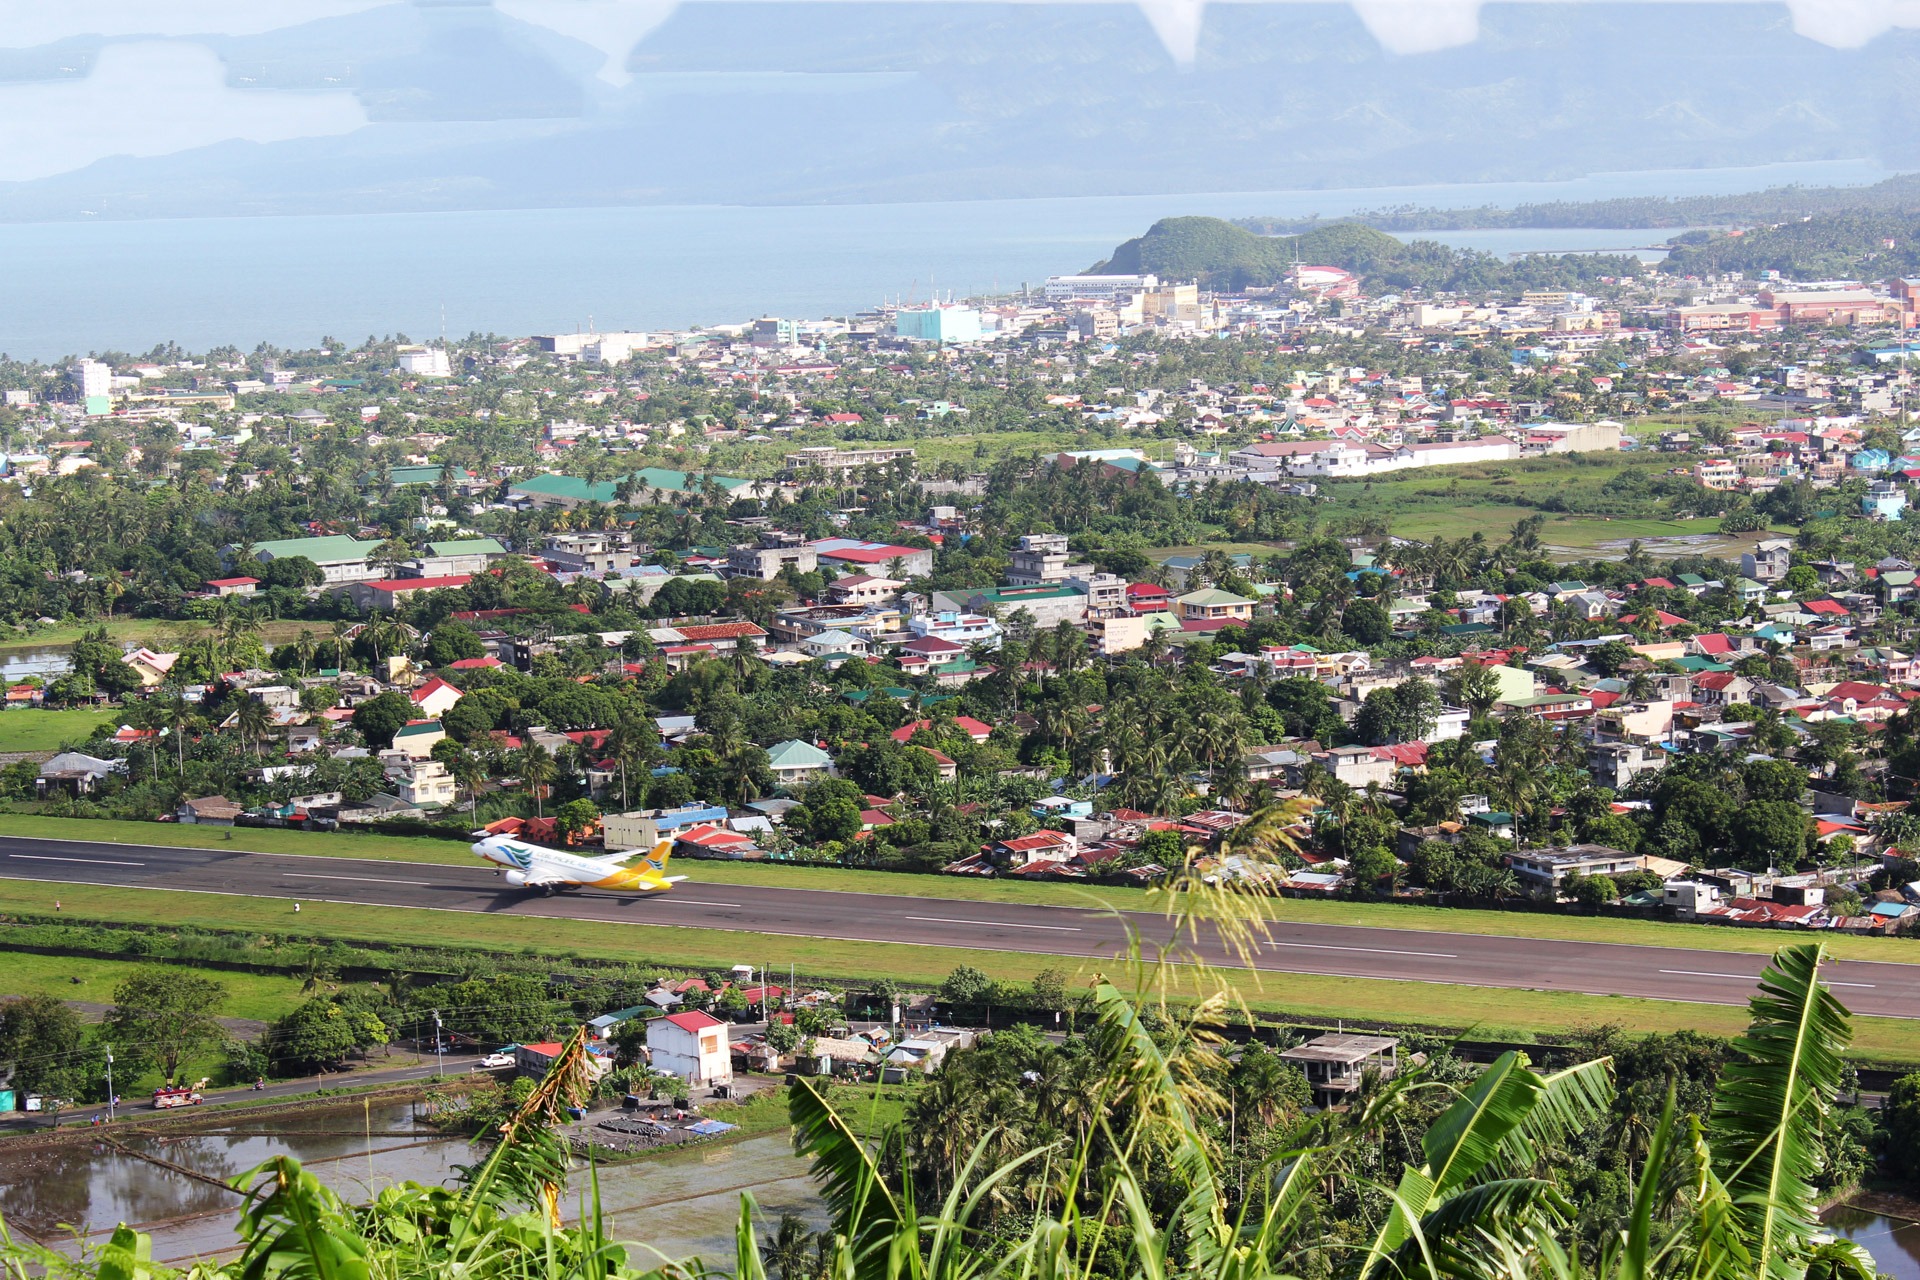
nature, people, flower, town, city, cityscape, suburb, park, tourism, trees, shelter, houses, nation, philippines, province, neighbourhood, rural area, bird's eye view, aerial photography, residential area, human settlement